List of NFL career passing touchdowns leaders

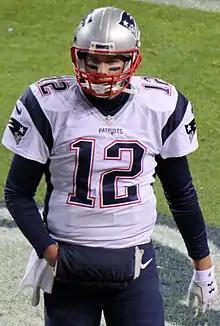
Tom Brady has 649 passing touchdowns, the most in NFL history.

In American football, passing, along with running (also referred to as rushing), is one of the two main methods of advancing the ball down the field. Passes are typically attempted by the quarterback, but any offensive player can throw one, provided they are behind the line of scrimmage. To qualify as a passing play, the ball must move forward upon leaving the passer's hands; if it moves laterally or backward, the play is considered a running play. A player catching a forward pass is called a receiver. A touchdown pass occurs when a pass results in a touchdown, either by being caught and advanced into the end zone or caught within its boundaries. The number of passing touchdowns a player makes is a recorded statistic in football games. In addition to the overall National Football League (NFL) passing touchdown leaders, league record books recognize the passing touchdown leaders of the American Football League, which operated from 1960 to 1969 before merging with the NFL in 1970.